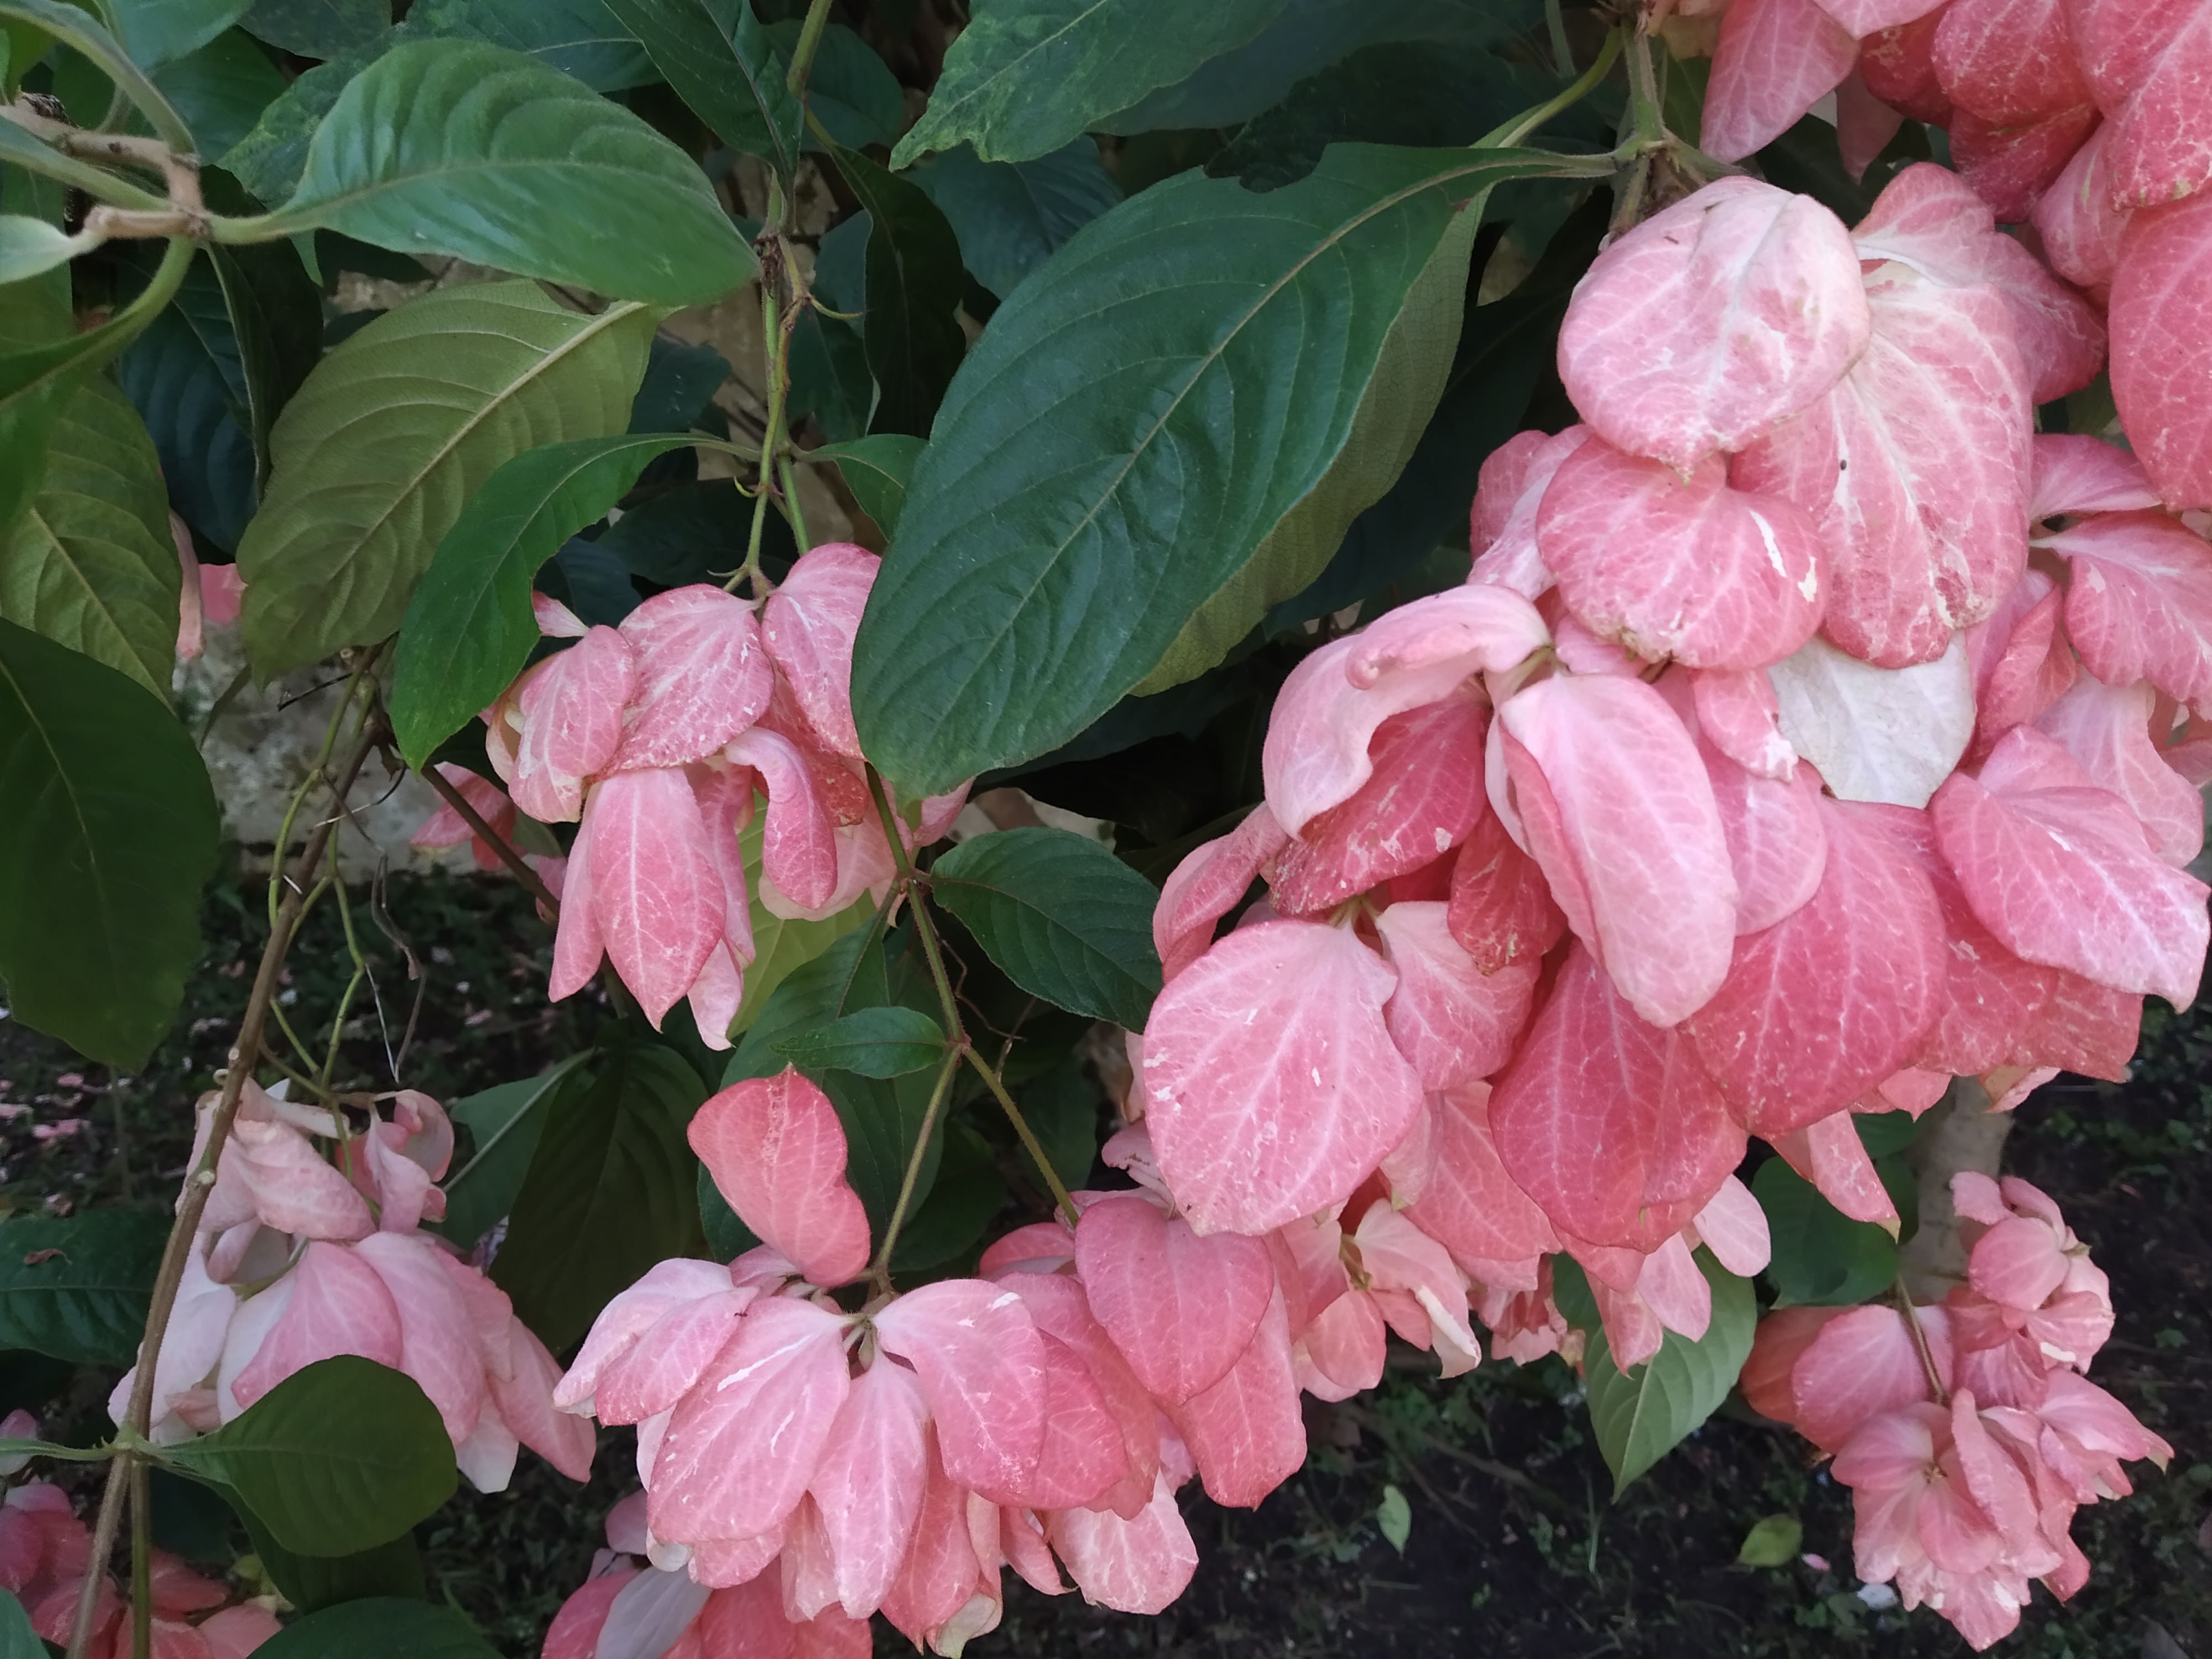
flower, plant, botany, leaf, petal, pink, groundcover, flowering plant, shrub, rose family, rose order, annual plant, subshrub, terrestrial plant, herbaceous plant, peach, tree, perennial plant, Begonia family, rose, magenta, garden, cornales, malvales, impatiens